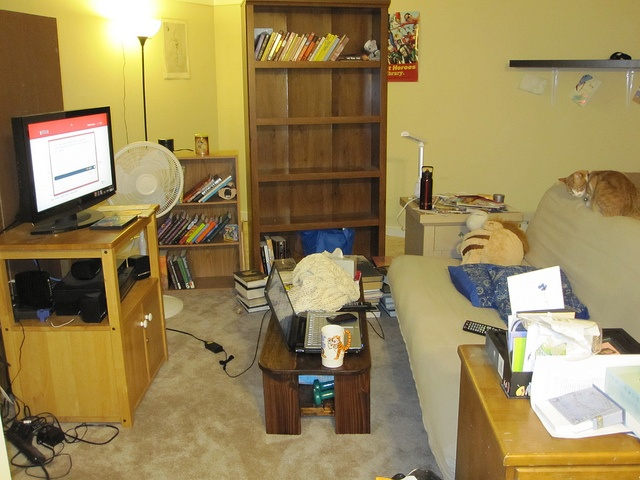
A room with couch, television, coffee table and bookshelf.
A living room with furniture and a cat on the couch.
The room has lots of items on every surface.
A pea green room with a couch, a table, a TV and a bookshelf.
an image of a cat on top of a couch